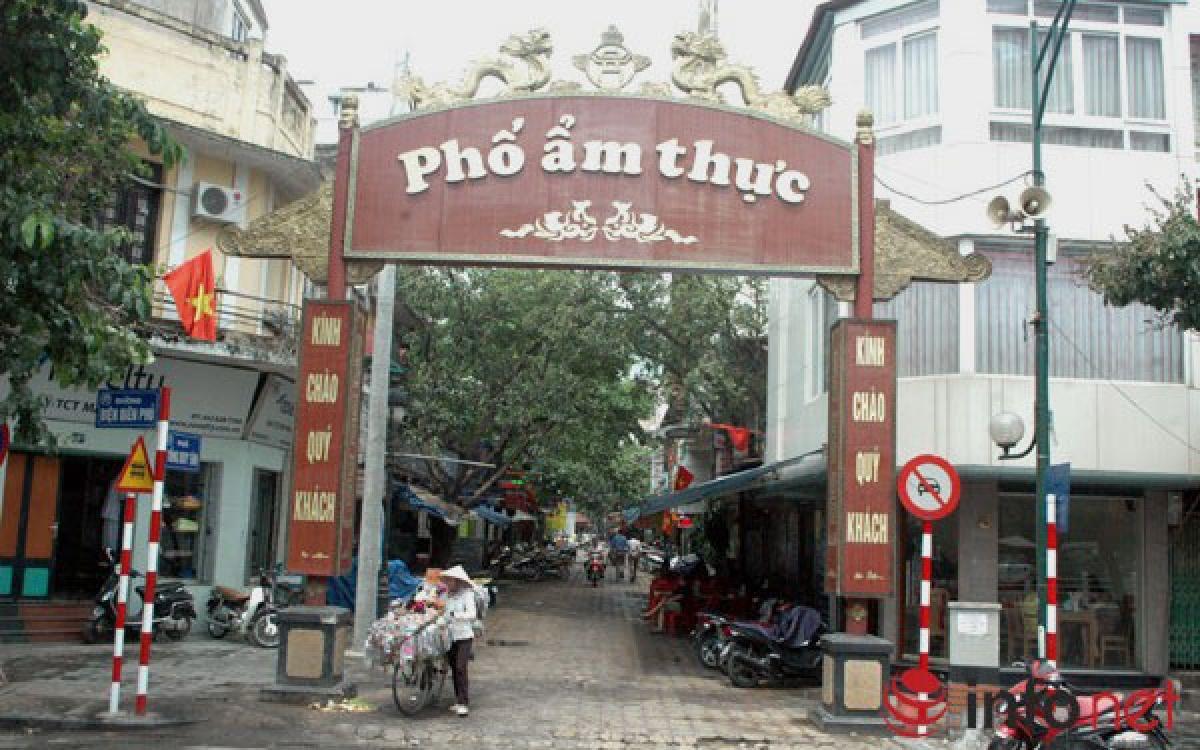
một người phụ nữ đang dắt xe đạp phía trước cổng